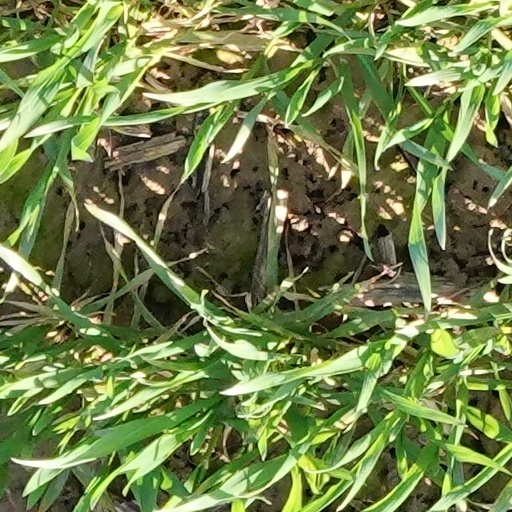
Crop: wheat